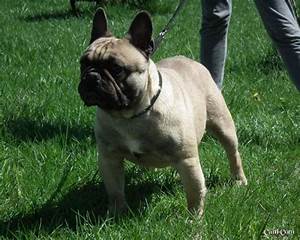
Label: cane